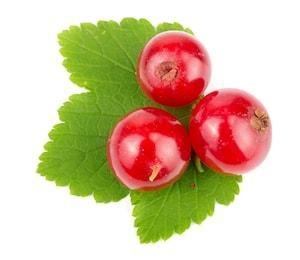
Label: redcurrant